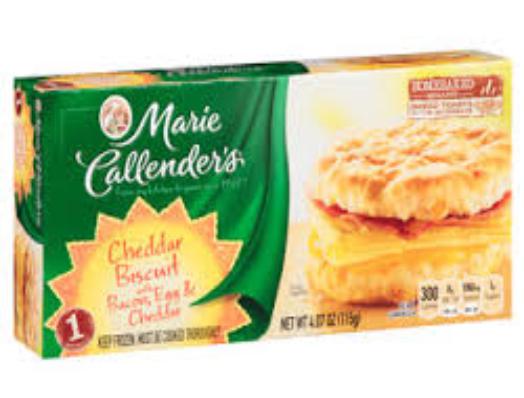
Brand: Marie Callender's
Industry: Food